Fracture (geology)

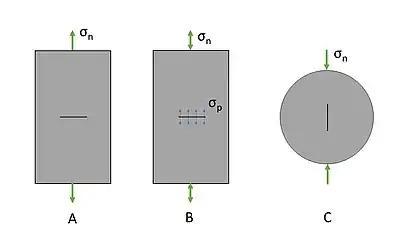
Cartoon examples of common tensile fracture mechanisms in laboratory rock samples. A) Axial stretching: tension is applied far from the crack. B) Hydraulic fracturing: tension or compression is applied far away from the crack and fluid pressure increases, causing tension on the face of the cracks. C) Brazilian disc test: applied compressive loads parallel to the crack cause the sides of the disk to bulge out and tension to occur on the crack faces.

Rocks contain many pre-existing cracks where development of tensile fracture, or Mode I fracture, may be examined.